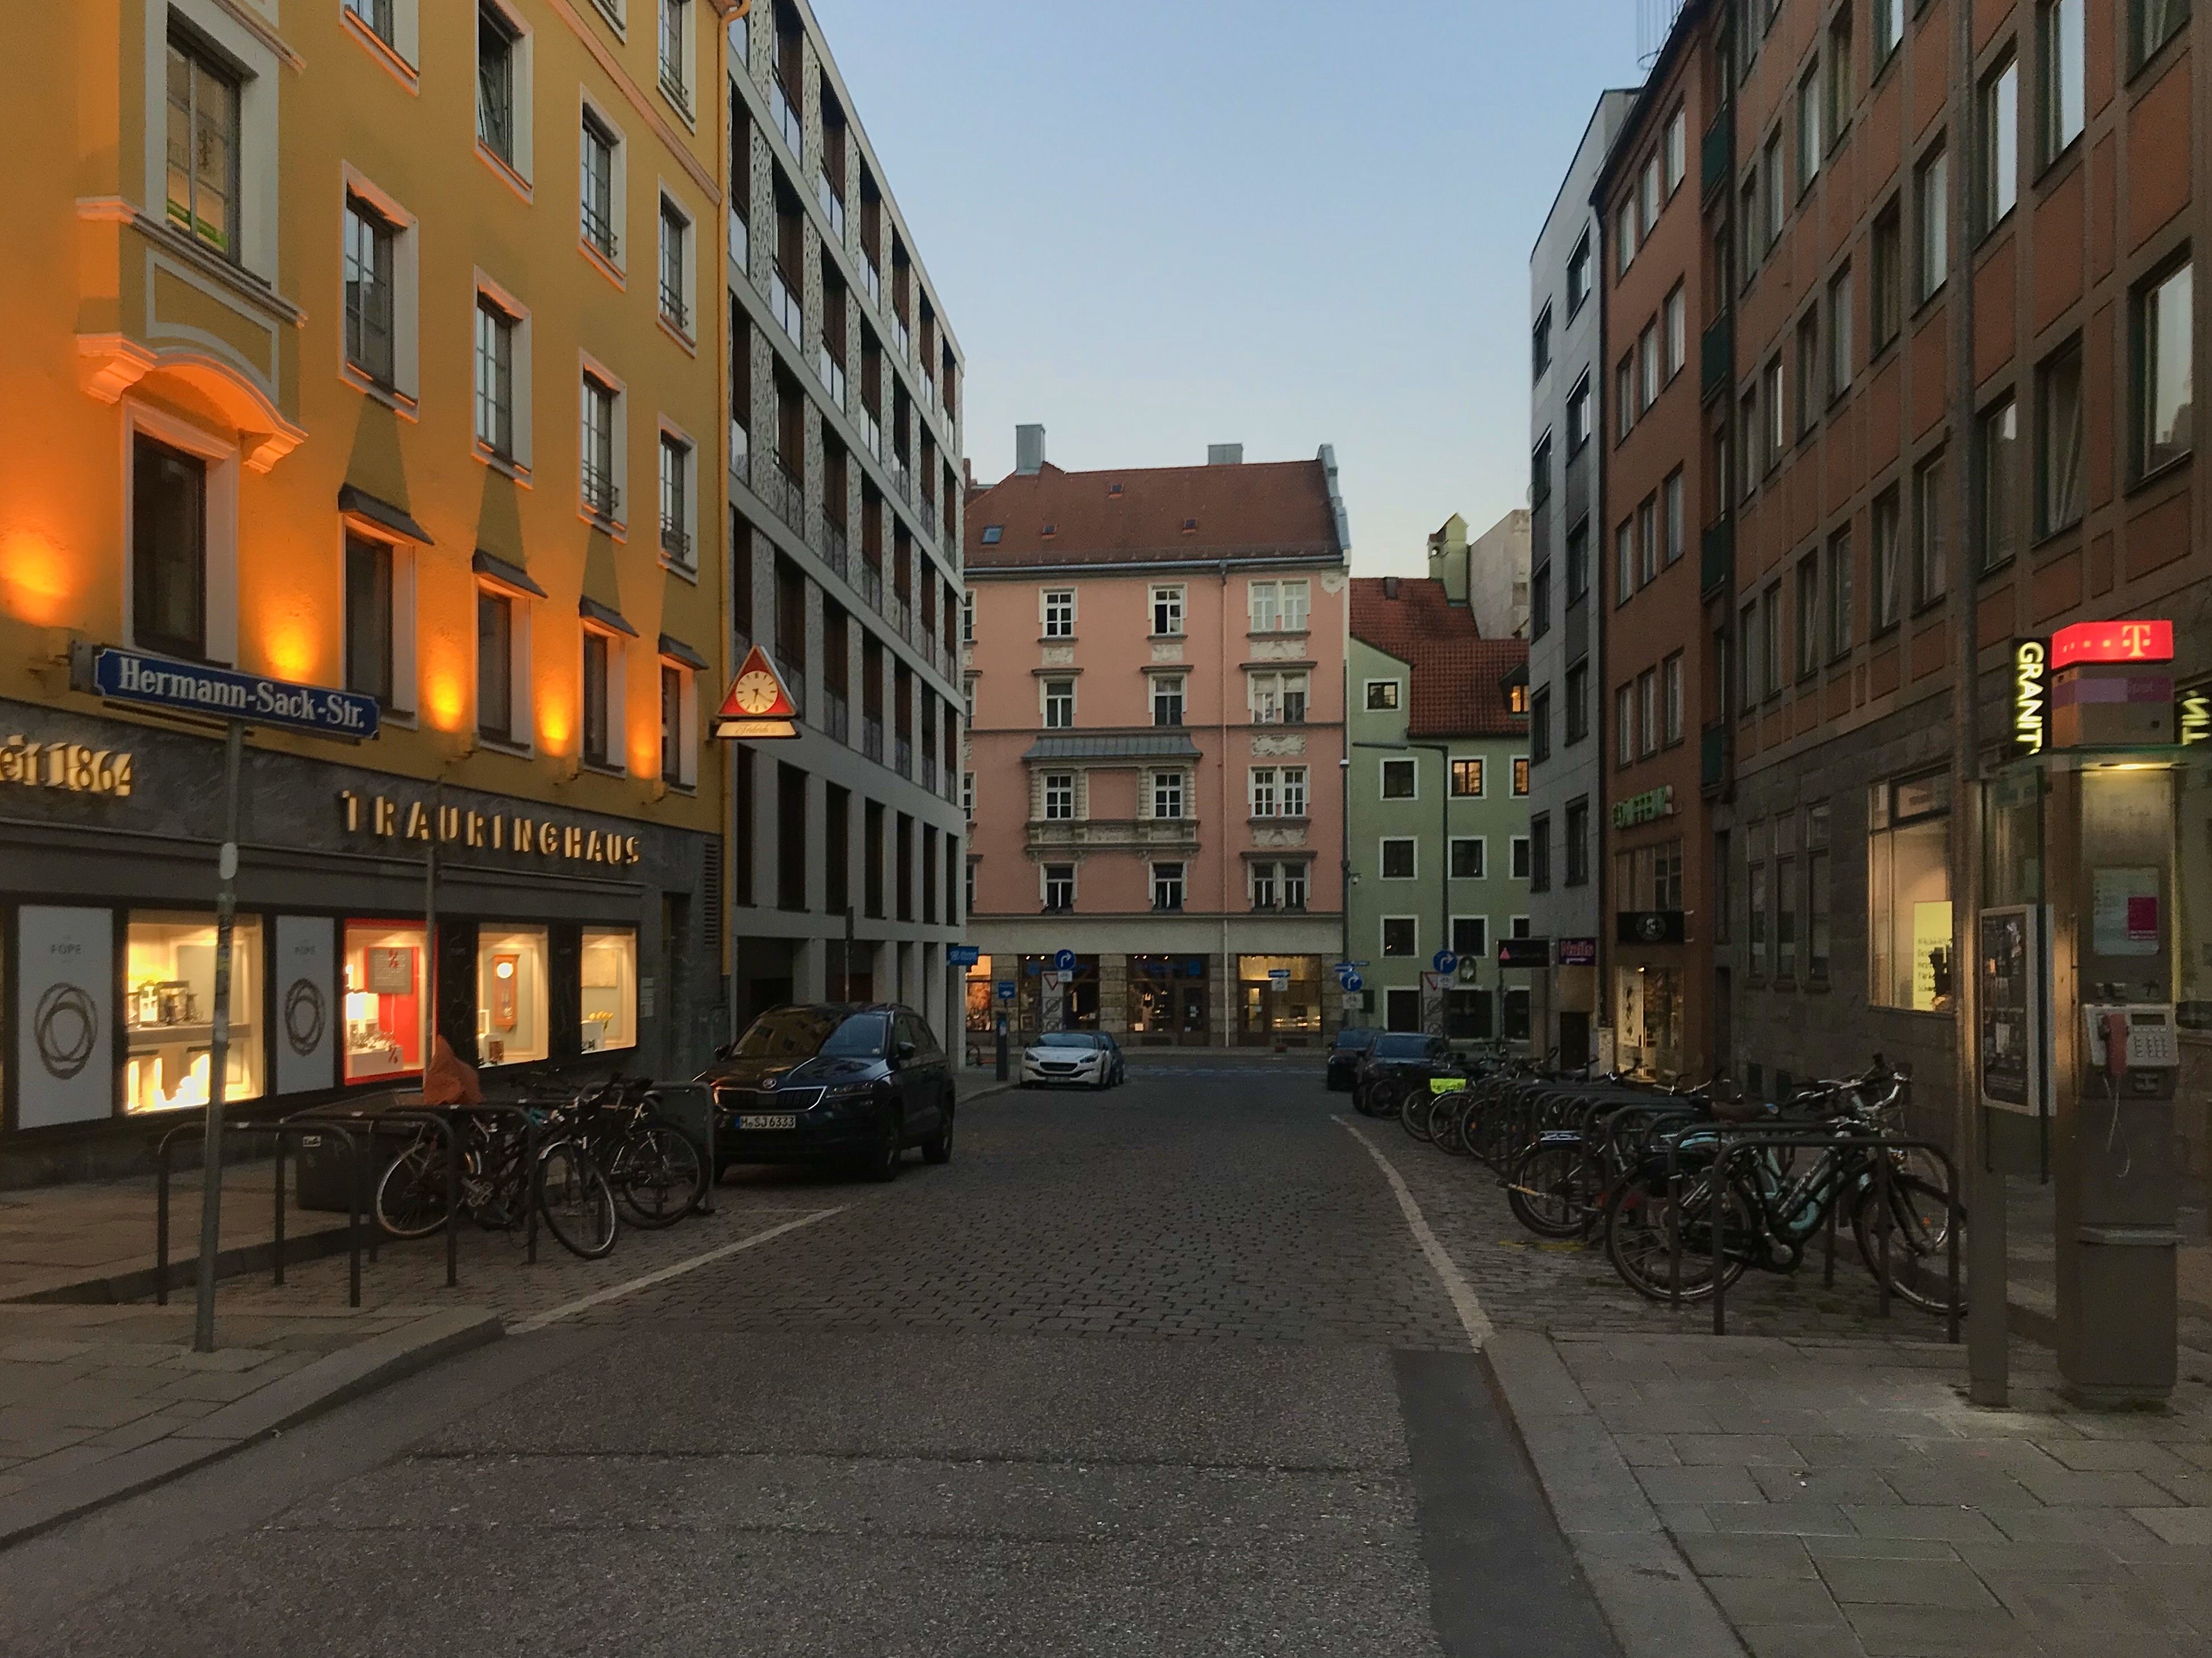
Quiet European street at sunset
Quiet street with warm lights, parked bikes, and a payphone next to a brightly lit store.
A European street surrounded by classic and modern buildings with warm lighting. The front angle of the photo gives depth to the scene. There are bicycles, cars, illuminated commercial signs and public telephones, which enhances the civilized character.
Labels: City, Road, Street, Urban, Neighborhood, Metropolis, Car, Transportation, Vehicle, Path, Person, Alley, Bicycle, Architecture, Building, Condo, Housing, Sidewalk, Intersection, Downtown, Office Building, Apartment Building, High Rise, Walkway, Cobblestone, sky, Signal pole, Bike Racks, Garbage bin, public telephone booth, Cars, Bicycles, Buildings
Camera: Apple iPhone 7
Lens: iPhone 7 back camera 3.99mm f/1.8
Aperture: F1.8
Exposure: 1/100 sec
ISO: 25
Focal length: 3.99